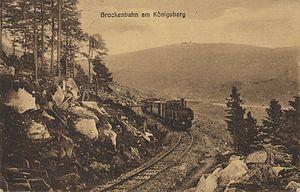
Les Harzer Schmalspurbahnen, abrégé HSB, sont une entreprise ferroviaire allemande, établie à Wernigerode en Saxe-Anhalt. Les trains de montagne sont une des principales attractions touristiques du massif du Harz, tractés par locomotives à vapeur ils attirent de nombreux amateurs de chemins de fer.